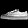
Label: Sneaker